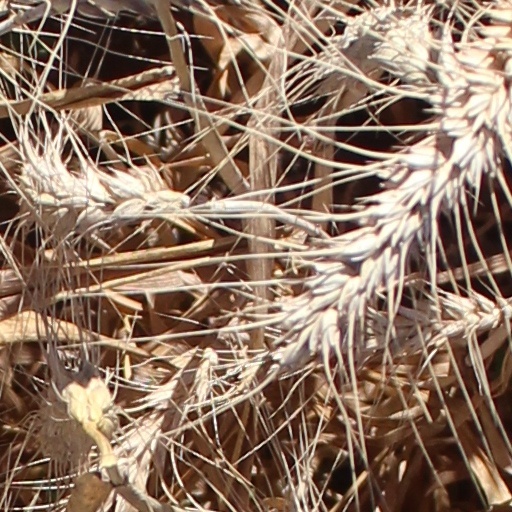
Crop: wheat